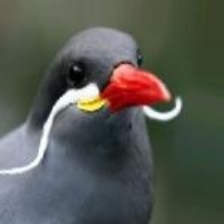
Species: INCA TERN
Scientific name: LAROSTERNA INCA